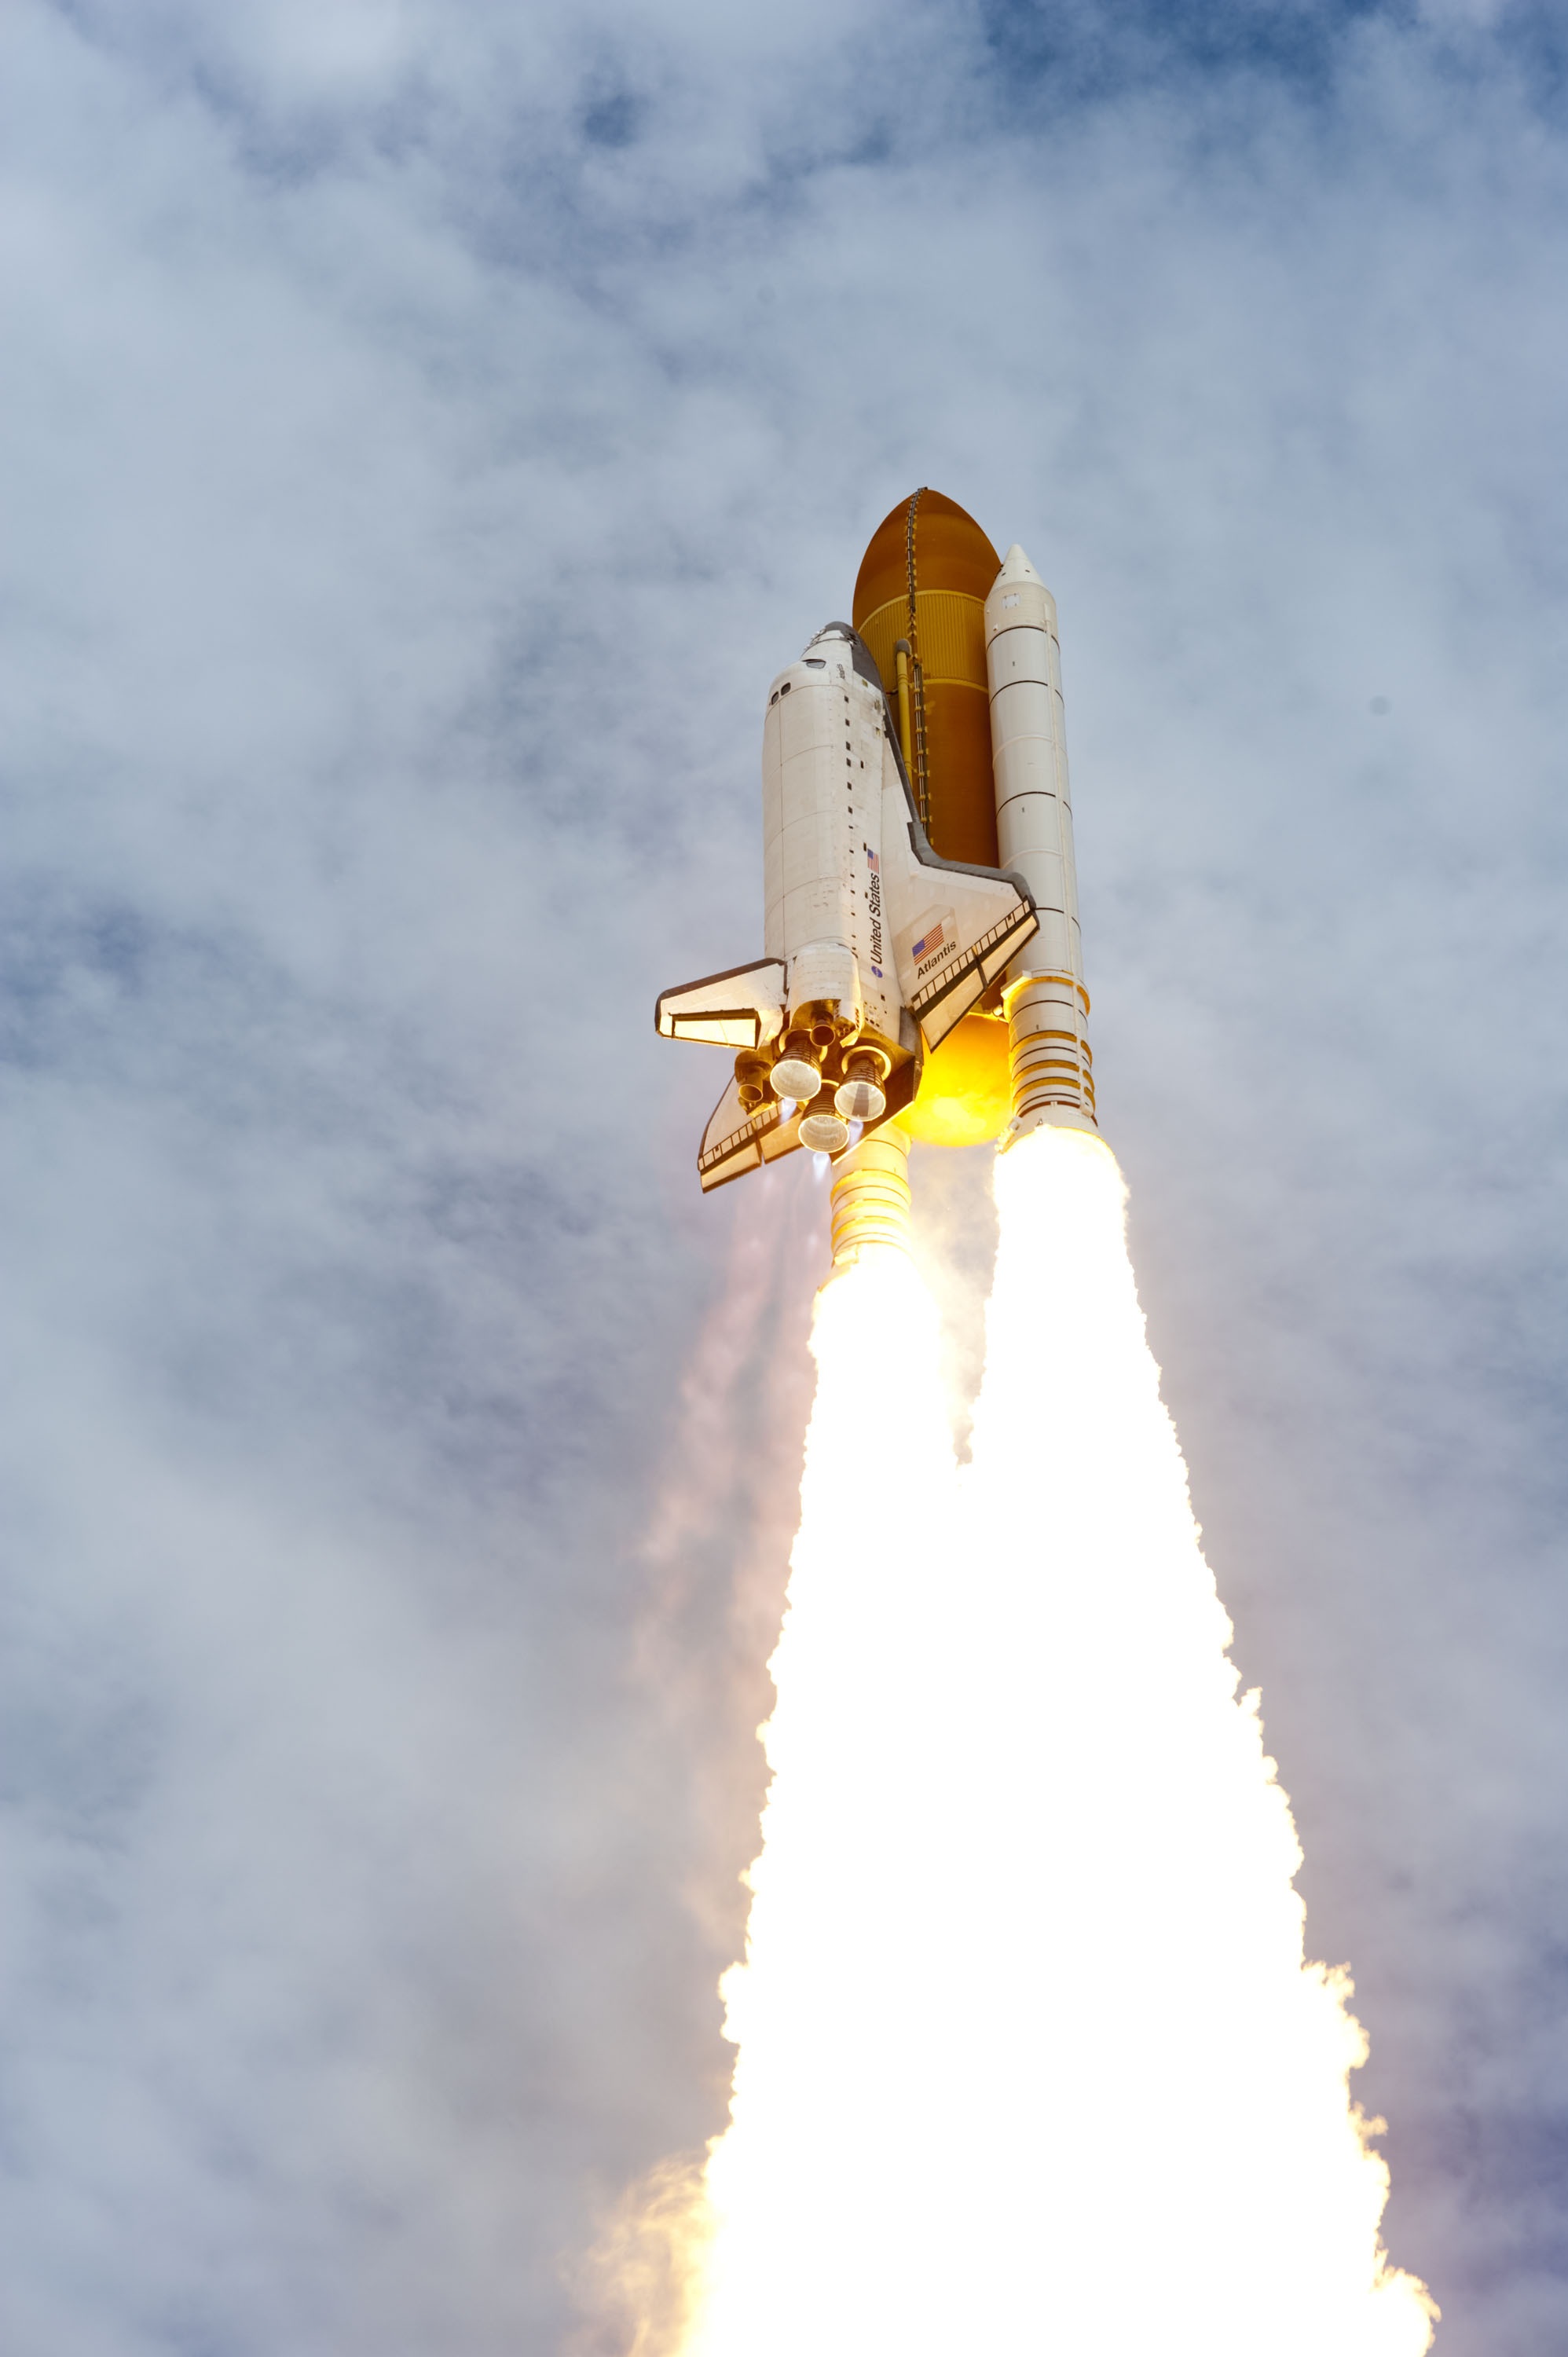
wing, sky, aircraft, vehicle, aviation, flight, space, fire, rocket, astronaut, launch, cape canaveral, spacecraft, liftoff, space shuttle, atmosphere of earth